O'Hare International Airport

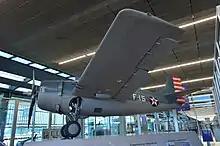
Grumman F4F-3 Wildcat on display in O'Hare's Terminal 2, restored in the markings of "Butch" O'Hare's plane

Soon after the opening of Chicago Municipal Airport in 1926, the City of Chicago realized more airport capacity would be needed. The city government investigated various sites in the 1930s but made little progress before America's entry into World War II.